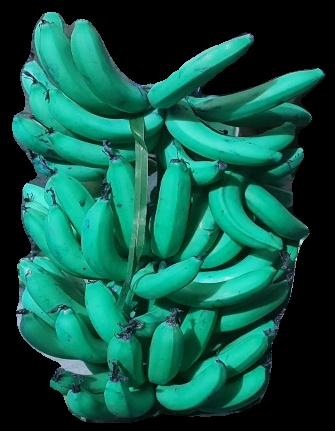
Variety: pachbale
Grade: grade3